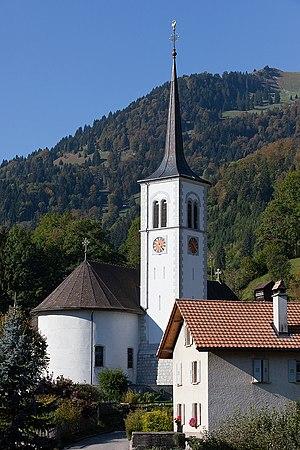
Eglise Saint-François-d'Assise à Neirivue (Haut-Intyamon) (FR)